Farouk of Egypt

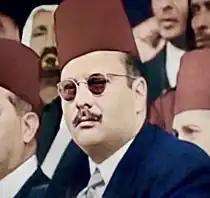

On the morning of 26 July 1952, Maher arrived at the Ras El Tin Palace to present Farouk with an ultimatum drafted by Naguib telling the king he must abdicate and leave Egypt by 6 pm the next day or else the troops loyal to the Free Officers would storm the palace and execute the king. By this time, tanks and artillery had arrived outside the palace, and Farouk agreed to abdicate. At about 12:30 pm, Farouk, in the presence of a Supreme Court justice and Caffery, nearly cried as he signed the instrument of abdication. At about 5:30 pm Farouk left the palace, was saluted by the Sudanese Guard, said farewell to his best friend Pulli who was not allowed to leave Egypt, and at the dock, boarded the royal yacht "El Mahrousa" to leave Egypt for the last time. The "Mahrousa" was the same yacht that had taken Ismail the Magnificent to Italy when he was deposed in 1879, which Farouk kept brooding about during his voyage to Naples. The Abaza family's Fouad Pasha Abaza, a businessman who held several official positions, notably sent the only message that King Farouk of Egypt received on the royal yacht as he was exiled from Egypt.